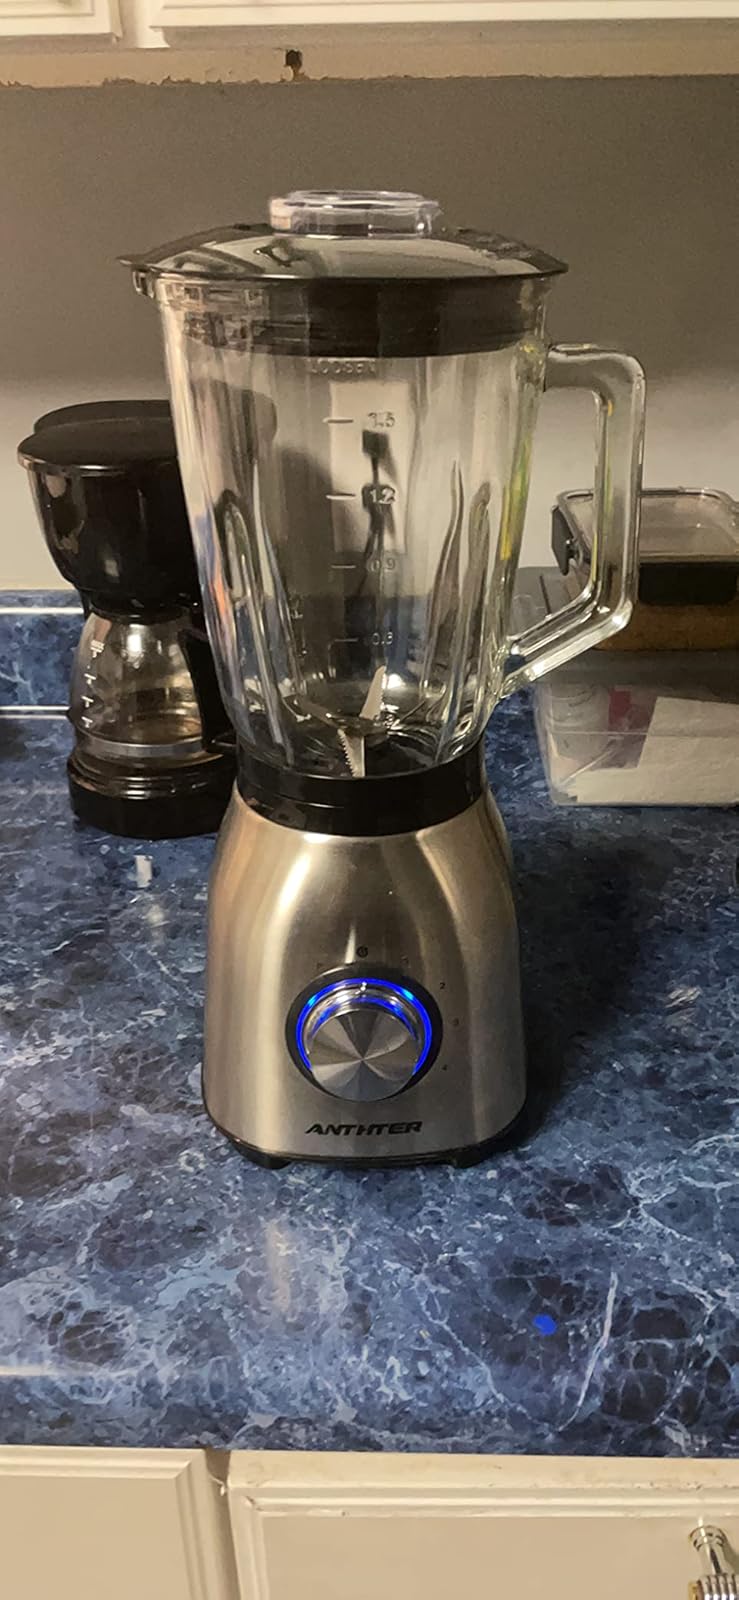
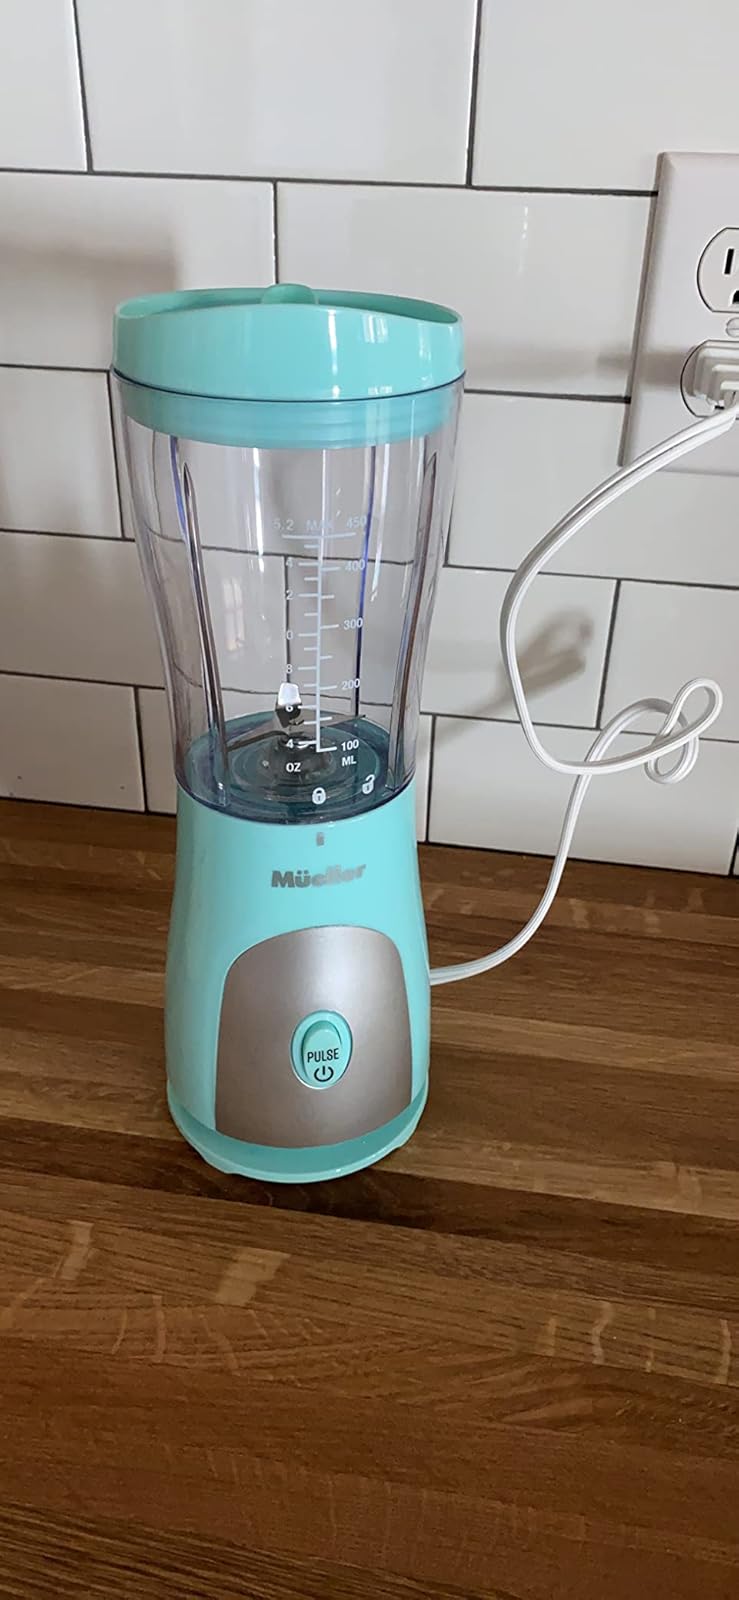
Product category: items_blender
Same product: no